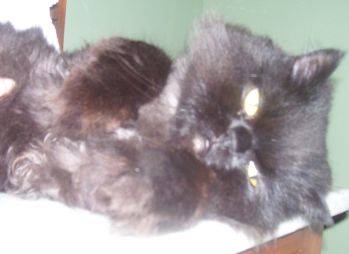
Label: cat